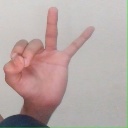
अक्षर: ण